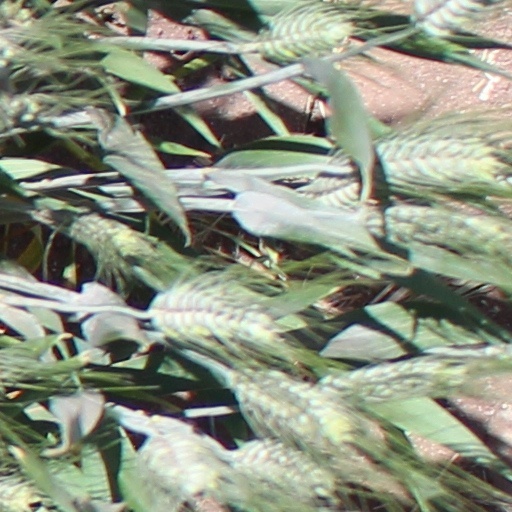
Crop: wheat